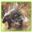
Label: porcupine